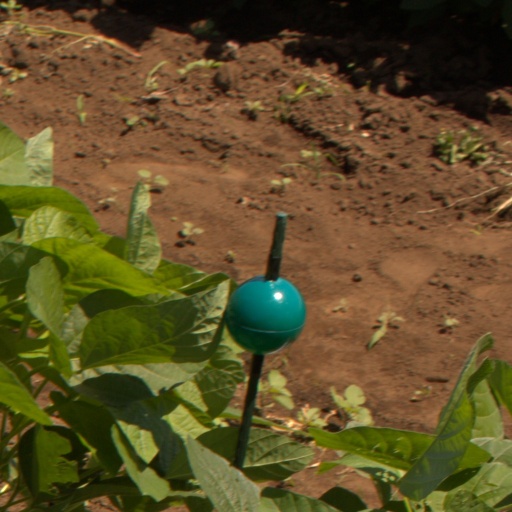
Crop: soybean